Tomás Podstawski

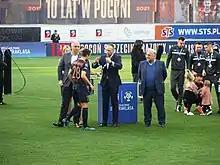
Podstawski receiving his bronze medal for the 2020–21 Ekstraklasa with Pogoń Szczecin

On 27 August 2018, Podstawski joined Polish club Pogoń Szczecin on a three-year deal. His maiden appearance in the Ekstraklasa occurred four days later, when he played the entire 1–1 draw away to Górnik Zabrze, and his first goal came on 27 October in a 3–0 home victory over Lech Poznań.